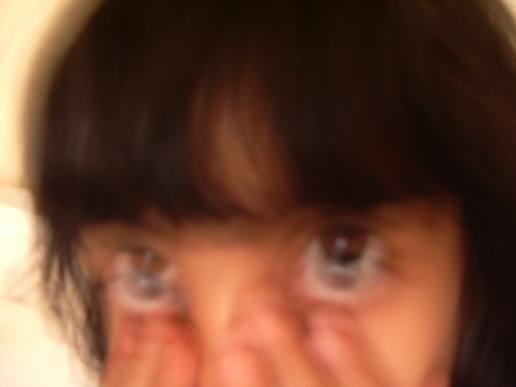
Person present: Yes